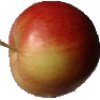
Label: Apple Red 2